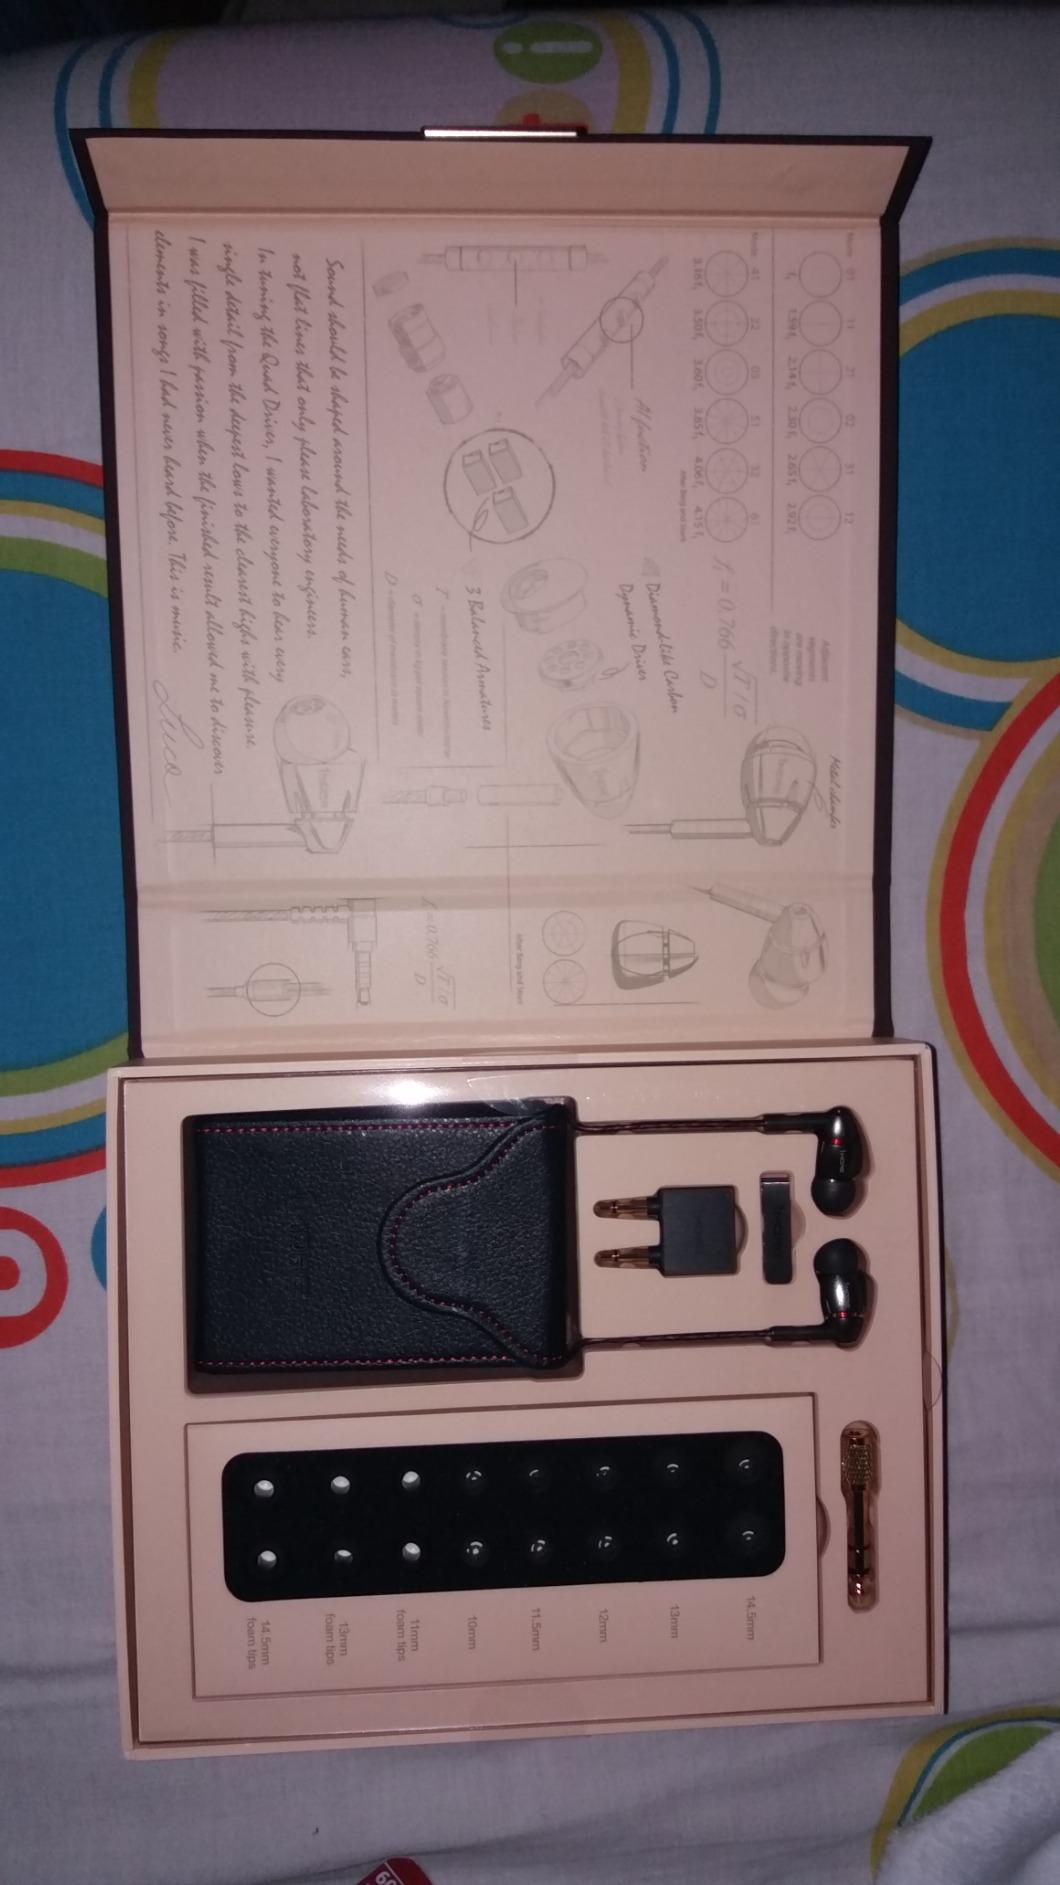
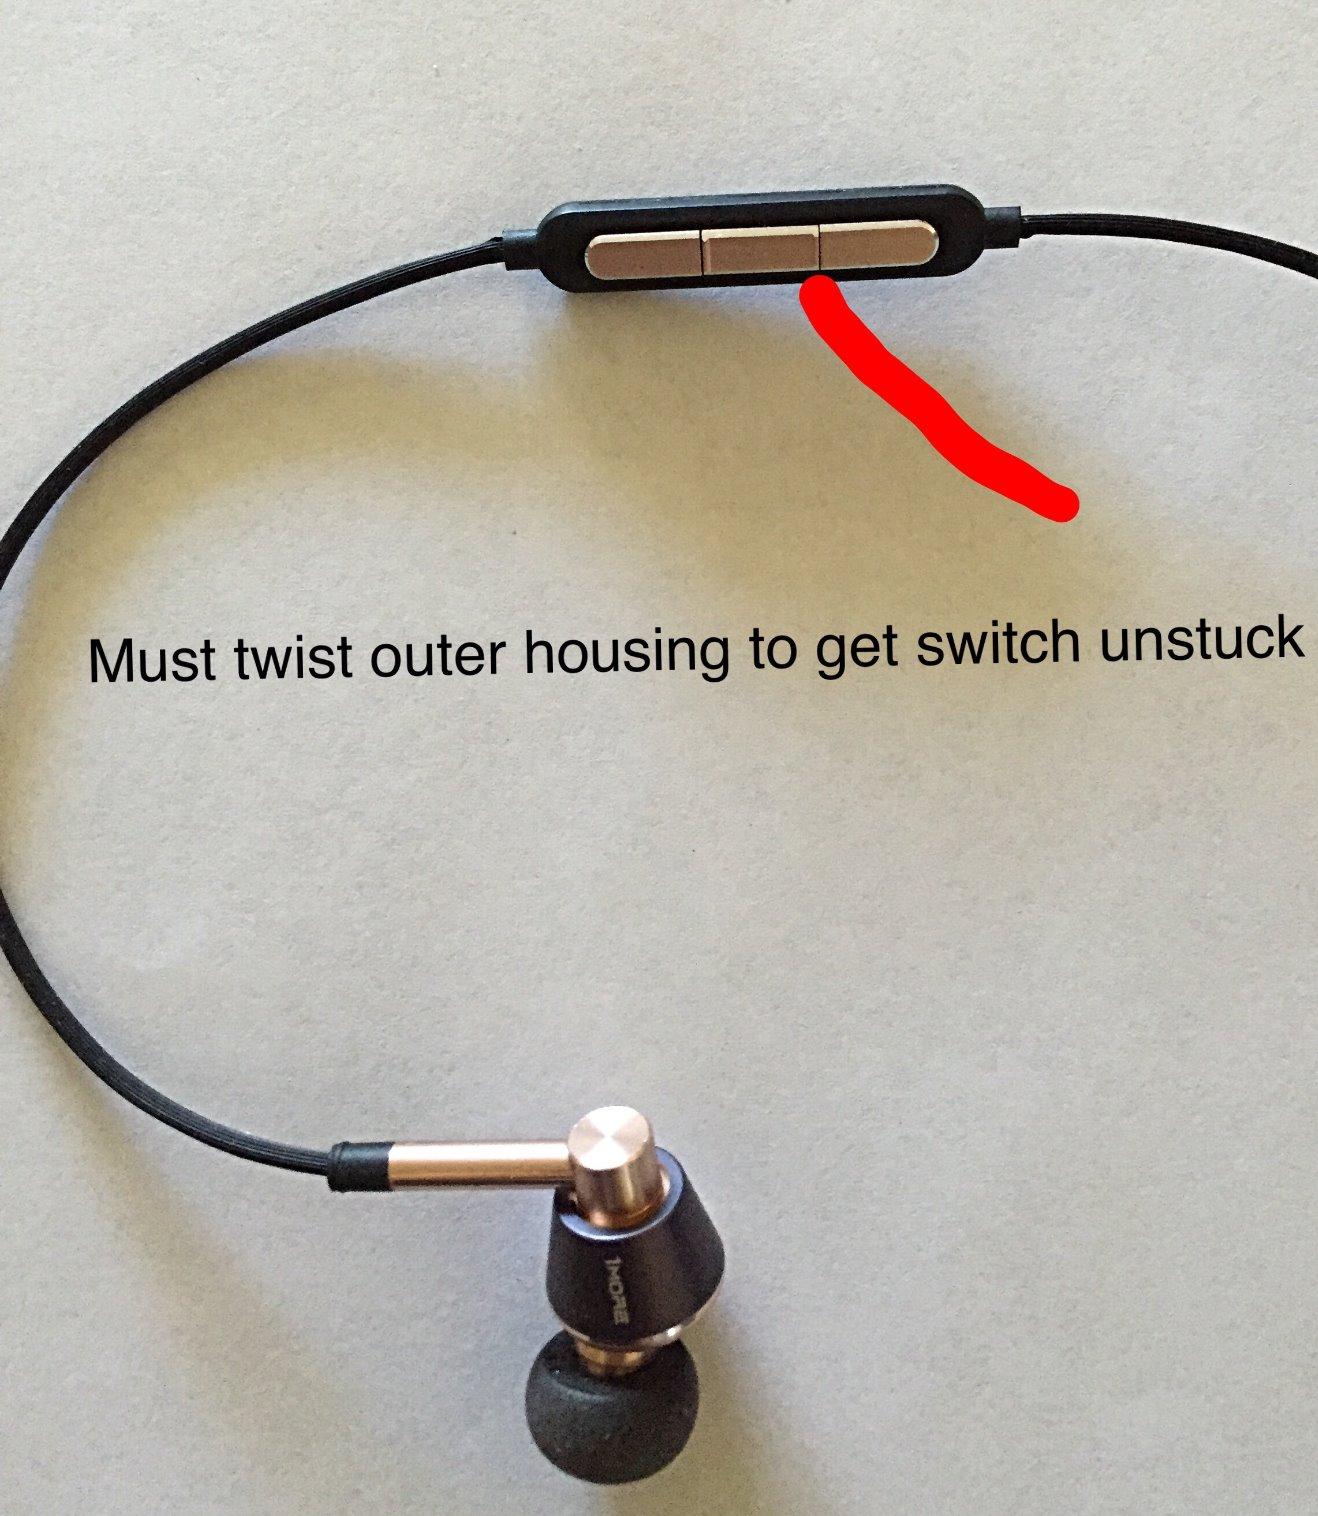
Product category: headphones
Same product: no